Zona da Mata Regional Airport

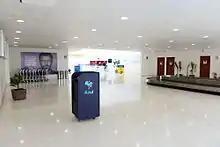
Juiz de Fora Airport

In January 2015, through a public bidding launched by the Government of Minas Gerais, the Presidente Itamar Franco Airport started to be administered by the Concessionária do Aeroporto da Zona da Mata S.A., formed by Socicam Administração, Projetos e Representações Ltda. and Companhia Brasileira de Comércio Exterior (CBCE). Socicam is a company with experience in the administration of bus terminals (such as Tietê Bus Terminal in São Paulo/SP), airport terminals (such as the Airport of Caldas Novas-GO), as well as urban and container terminals.